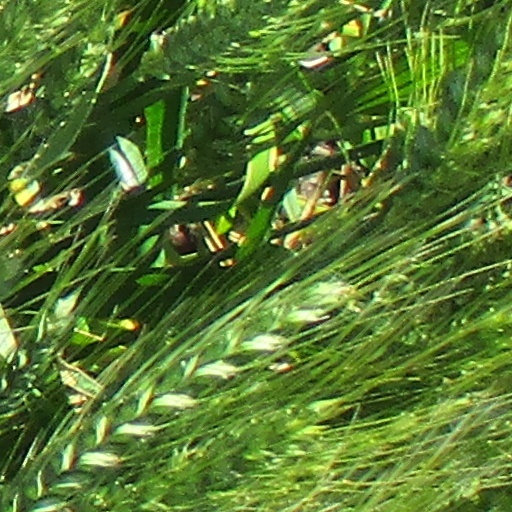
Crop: wheat